Van Dyke Parks

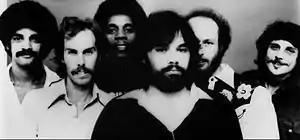
Little Feat in 1975. Parks forged a friendship and songwriting partnership with bandleader Lowell George (front)

In the 1970s, Parks collaborated extensively with Little Feat founder Lowell George, contributing to the band's recordings and co-writing material throughout the decade. Parks and George first met during sessions for the Fraternity of Man's second album "Get It On!" (1969), which featured future Little Feat members Richie Hayward and George's songwriting collaborator Martin Kibbee. Their friendship grew after Little Feat's self-titled 1971 debut album, with Parks periodically co-writing, producing, and advising George on music business matters.